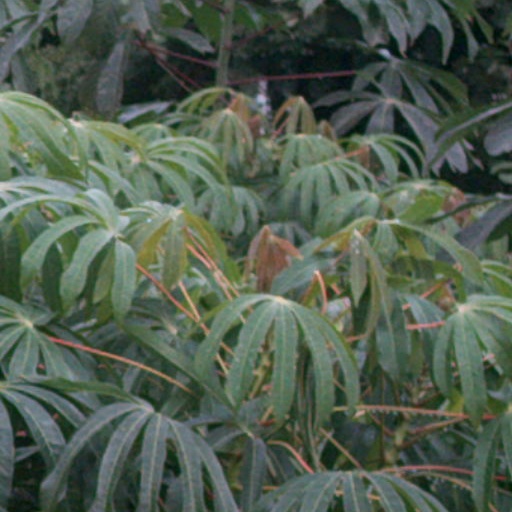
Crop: cassava